August 1 (film)

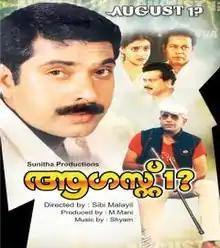

August 1? is a 1988 Indian Malayalam language action thriller spy film directed by Sibi Malayil, written by S. N. Swamy, starring Mammootty, Sukumaran and Captain Raju. The film was produced and distributed by M. Mani under the banner of Sunitha Productions. "1 August?" is loosely based on the 1971 British novel "The Day of the Jackal", by Frederick Forsyth which had inspired a film of the same name. The film was a commercial success and is considered one of the best investigative thrillers in Malayalam cinema.